Blackstone Boulevard–Cole Avenue–Grotto Avenue Historic District

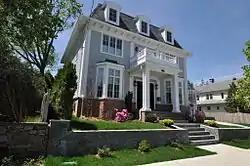

The Blackstone Boulevard–Cole Avenue–Grotto Avenue Historic District is a predominantly residential historic district roughly bounded by Blackstone Boulevard, Cole Avenue, Grotto Avenue, President and Rochambeau Avenues on the east side of Providence, Rhode Island. It encompasses one of the last areas of the city be developed residentially. Covering about , most of its building stock was built between about 1889 and the 1940s, with a notable building spurt taking place in the 1920s. The architecture in the area is heterogeneous, with Colonial and Georgian Revival styles predominating. The area was developed after the city built Blackstone Boulevard with the intention of developing the area into a streetcar suburb.